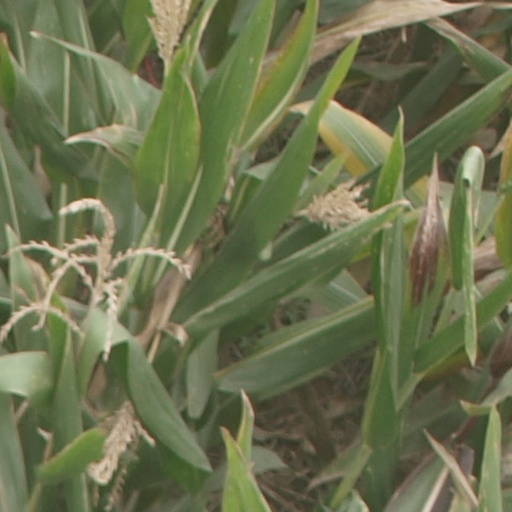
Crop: maize; corn